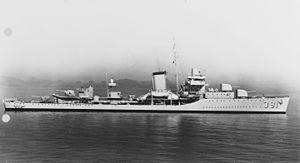
Le plan d'invasion de l'île de Guadalcanal prévoyait pour l'essentiel trois groupes navals majeurs. Deux d'entre eux étaient placés sous le commandement suprême du vice-amiral Frank J. Fletcher. Le premier de ces deux groupes navals, la Task Force NEGAT, commandé par le rear admiral Leigh Noyes était destiné à fournir l'appui aérien pour l'attaque. Cette Task Force se divisait en trois groupes aéronavals, organisés chacun autour d'un porte-avion différent.
L'USS Henley (DD-391) est un destroyer de classe Bagley en service dans l'United States Navy pendant la Seconde Guerre mondiale. Il fut le second navire baptisé sous le nom de Robert Henley, un Captain de la marine ayant servi durant la quasi-guerre, la guerre anglo-américaine de 1812 et la seconde guerre barbaresque.